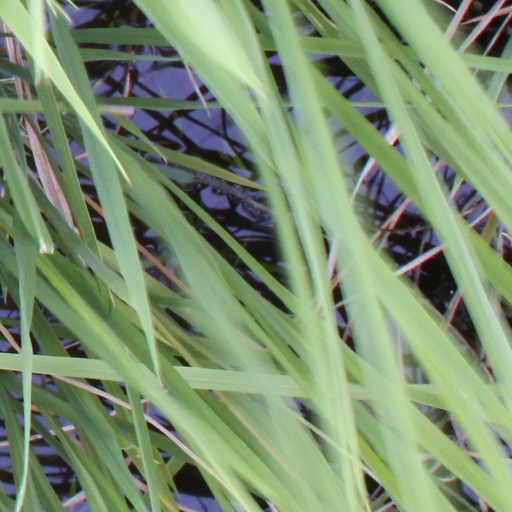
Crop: rice